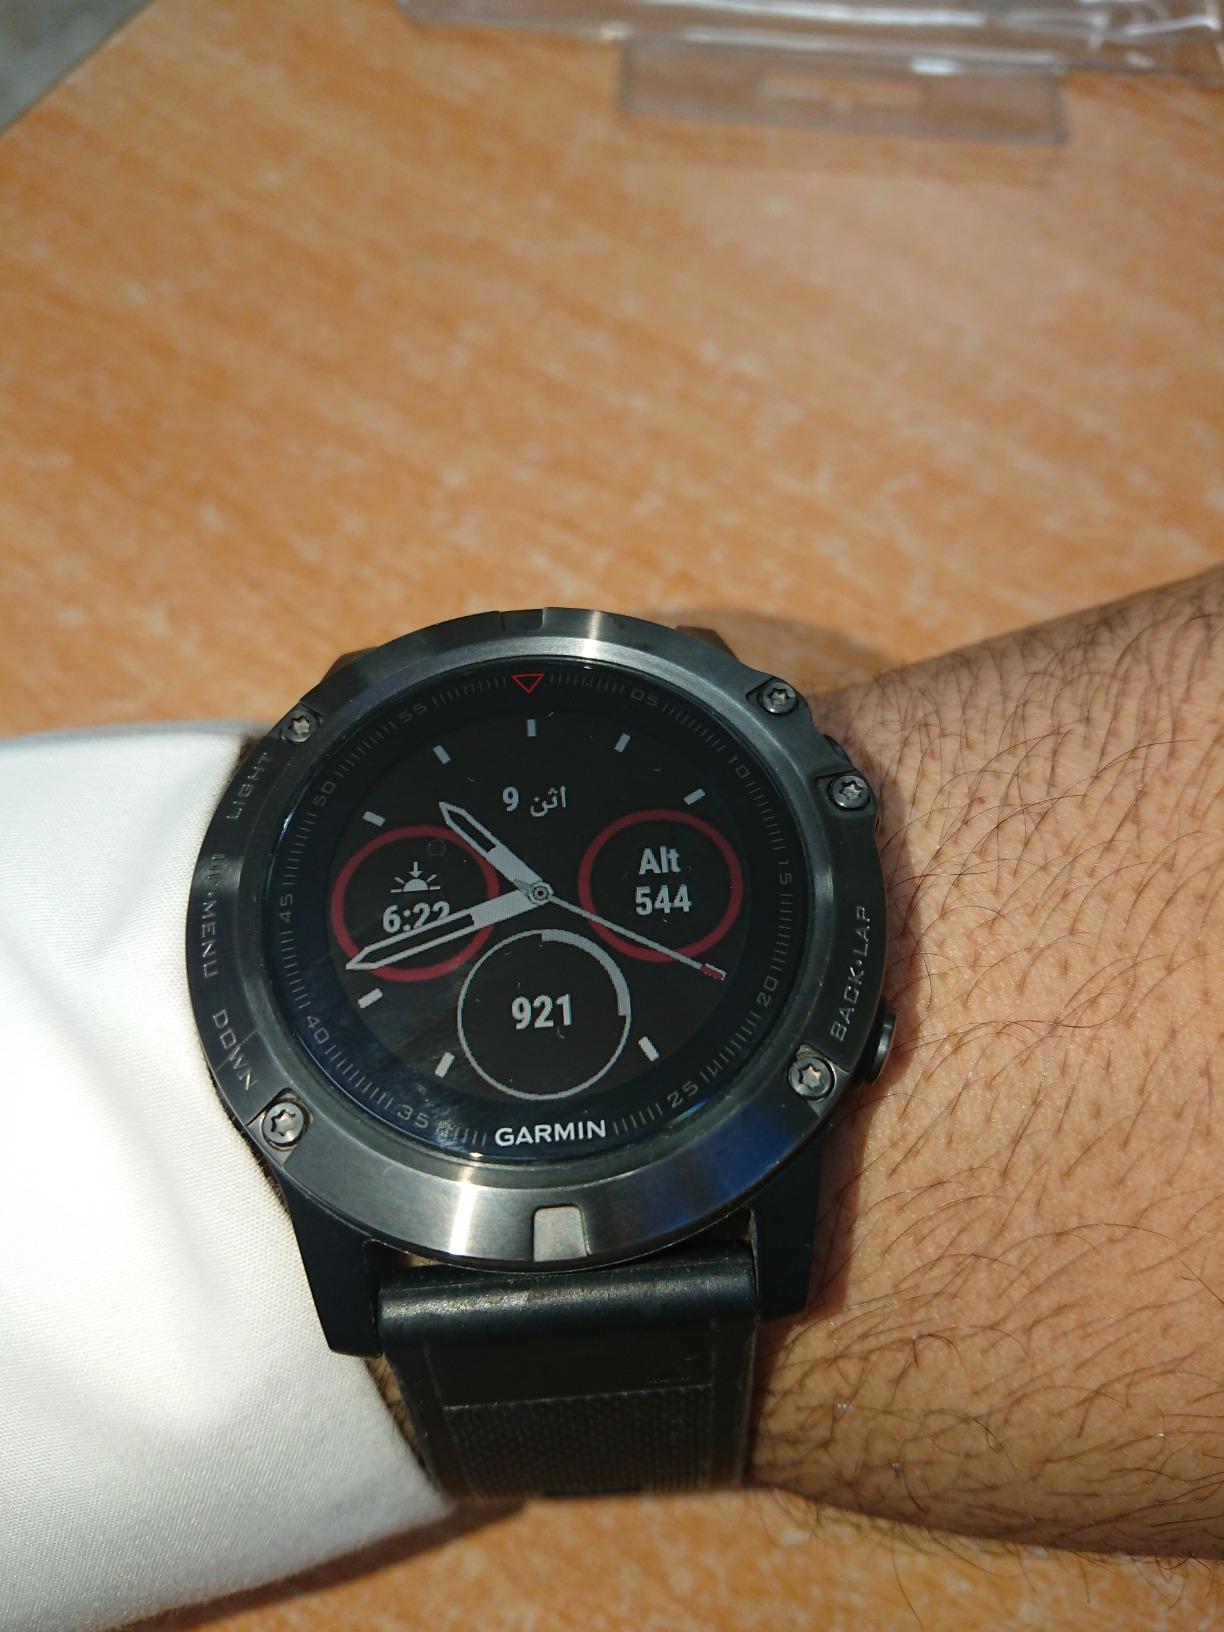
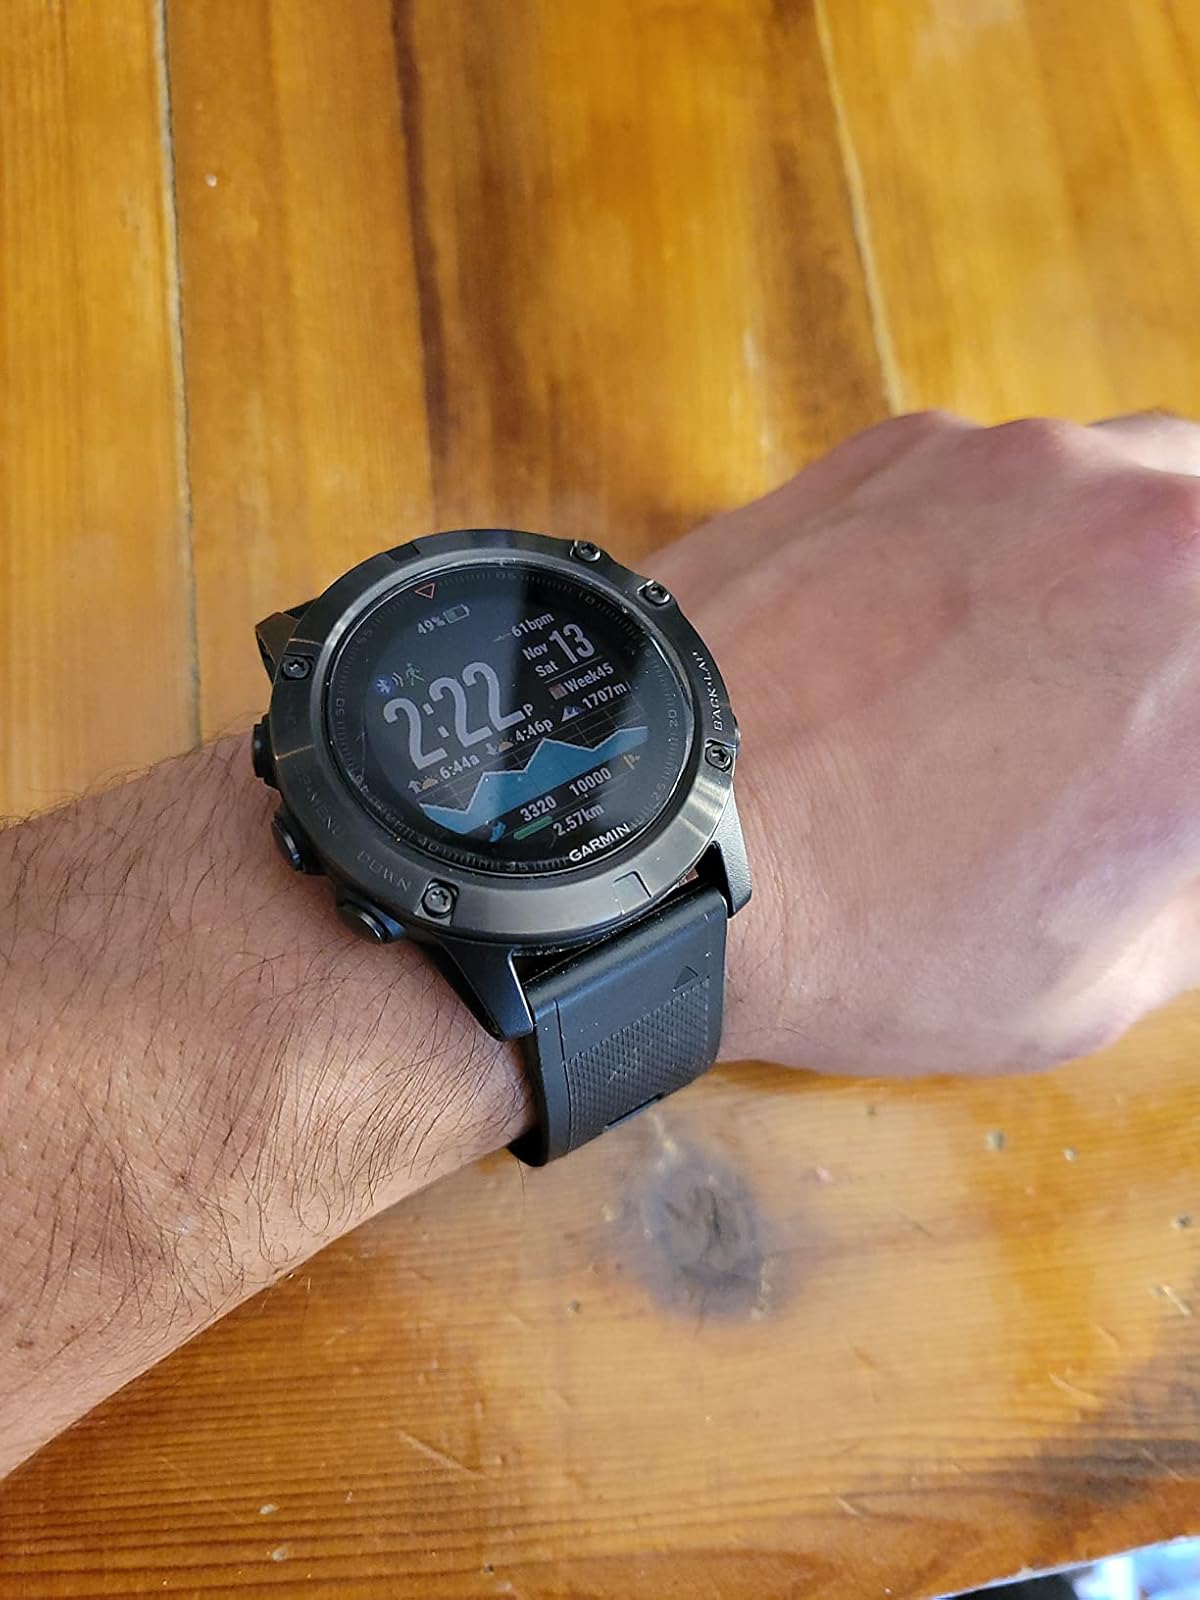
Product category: smartwatch
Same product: yes